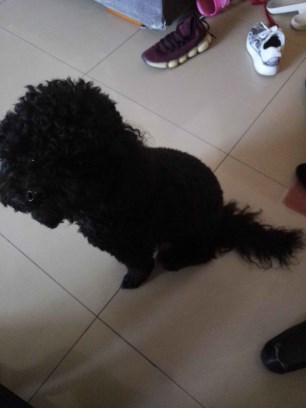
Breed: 2925-n000114-toy_poodle